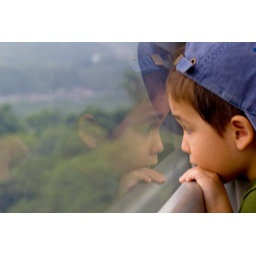
Ryan looks out the gondola window high above the trees